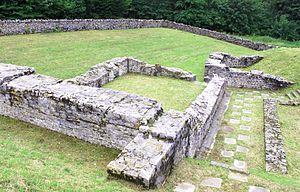
Suisse, canton de Vaud, Arzier, Chartreuse d'Oujon et maison basse attenante (monastère médiéval)
La chartreuse Notre-Dame d'Oujon, fondée en 1146, située dans une clairière du Jura sur le territoire de la commune d'Arzier-Le Muids en Suisse est la plus ancienne chartreuse de ce pays. Elle fut supprimée, en 1537, lors de la Réforme. Des fouilles archéologiques entreprises dès 1945 ont permis de mettre au jour les vestiges de ses bâtiments.